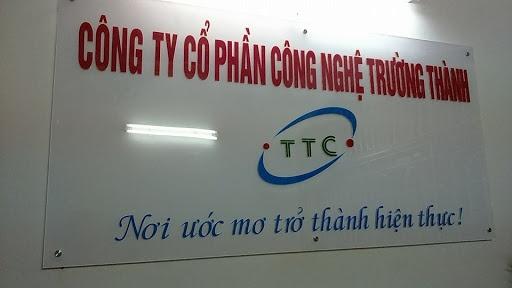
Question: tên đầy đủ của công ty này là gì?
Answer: tên đầy đủ của công ty này là công ty cổ phần công nghệ trường thành